Armenian cuisine

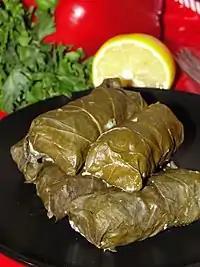
Armenian tolma

Tahini rolls are made by rolling dough out, spreading it with a mixture of tahini, cinnamon and sugar. After that it is rolled into a cylinder. The dough is then sliced into smaller pieces and rolled up to form a circle.